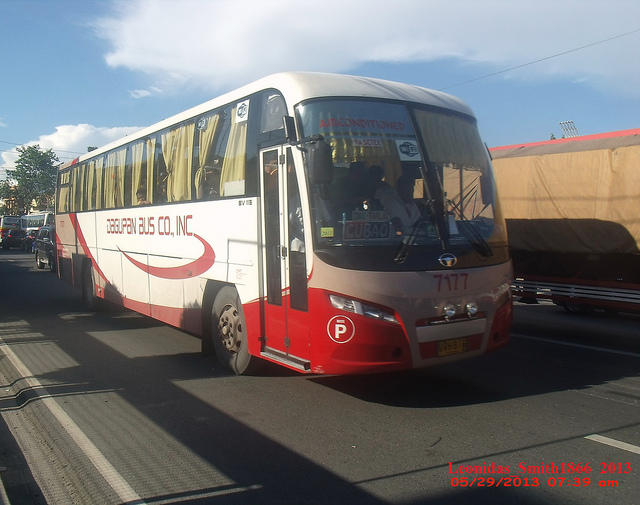
A bus driving down a  street next to a wall.

there is a bus that has curtains coming up the street

A bus is parked in a parking lot.

A close shot of a travel bus heading down the road.

A passenger bus that is driving down the street.